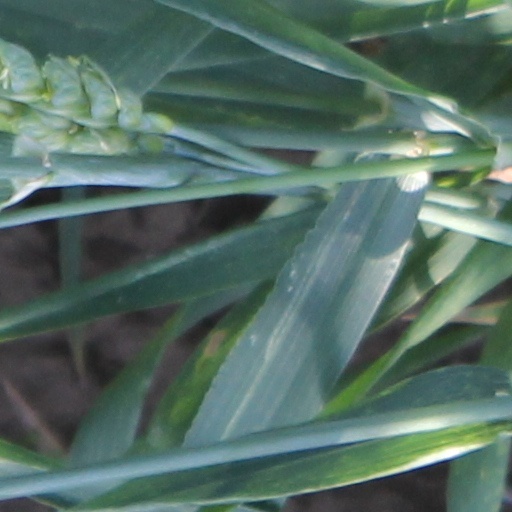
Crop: wheat